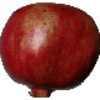
Label: Pomegranate 1